Ingmar Koch

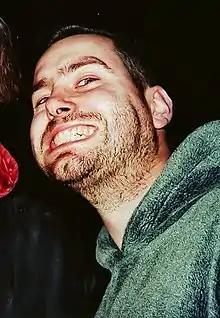

Ingmar Koch (also known by his pseudonym Dr. Walker) is a German musician, producer and label owner in the field of Electronic Music. He was a member of more than 50 different techno music projects, such as Air Liquide (with Cem Oral), Khan & Walker (with Can Oral), Global Electronic Network (with Can Oral), Pierrot Premier (with Thomas Thorn), Lovecore (with Wolfgang Voigt) and Rei$$dorf Force (with Jörg Burger, Freddy Fresh, M.Flux, Thee Joker, L Nino among others).